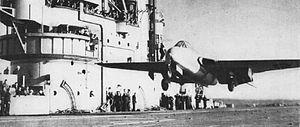
Sur un porte-avions, l'atterrissage s'appelle un appontage et doit obéir à une technique d'atterrissage spécifique.